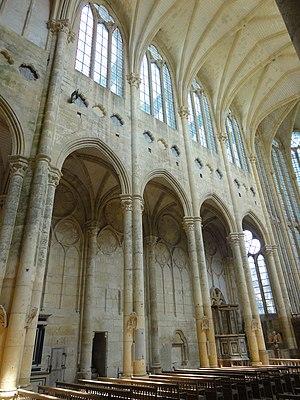
Intérieur, côté nord.
L’abbaye Saint-Martin-aux-Bois, de son premier nom abbaye de Rurecourt ou Ruricourt, est une ancienne abbaye pour hommes située dans le village français de Saint-Martin-aux-Bois dans l’Oise, en région des Hauts-de-France. Elle a été fondée vers 1080, soit par un groupe de moines indépendants, soit par des chanoines réguliers de saint Augustin ; les jésuites ont également été présents dans l'abbaye entre 1675 et 1772. Les six derniers moines se sont dispersés en 1790.